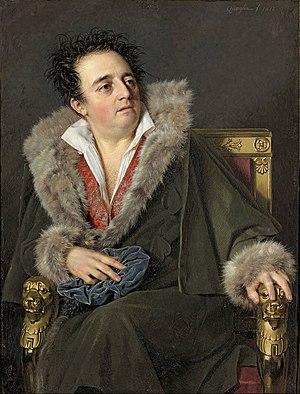
Ferdinando Quaglia, né en 1780 à Piacenza, et mort le 3 février 1853 à Paris, est un peintre, miniaturiste et lithographe italien.